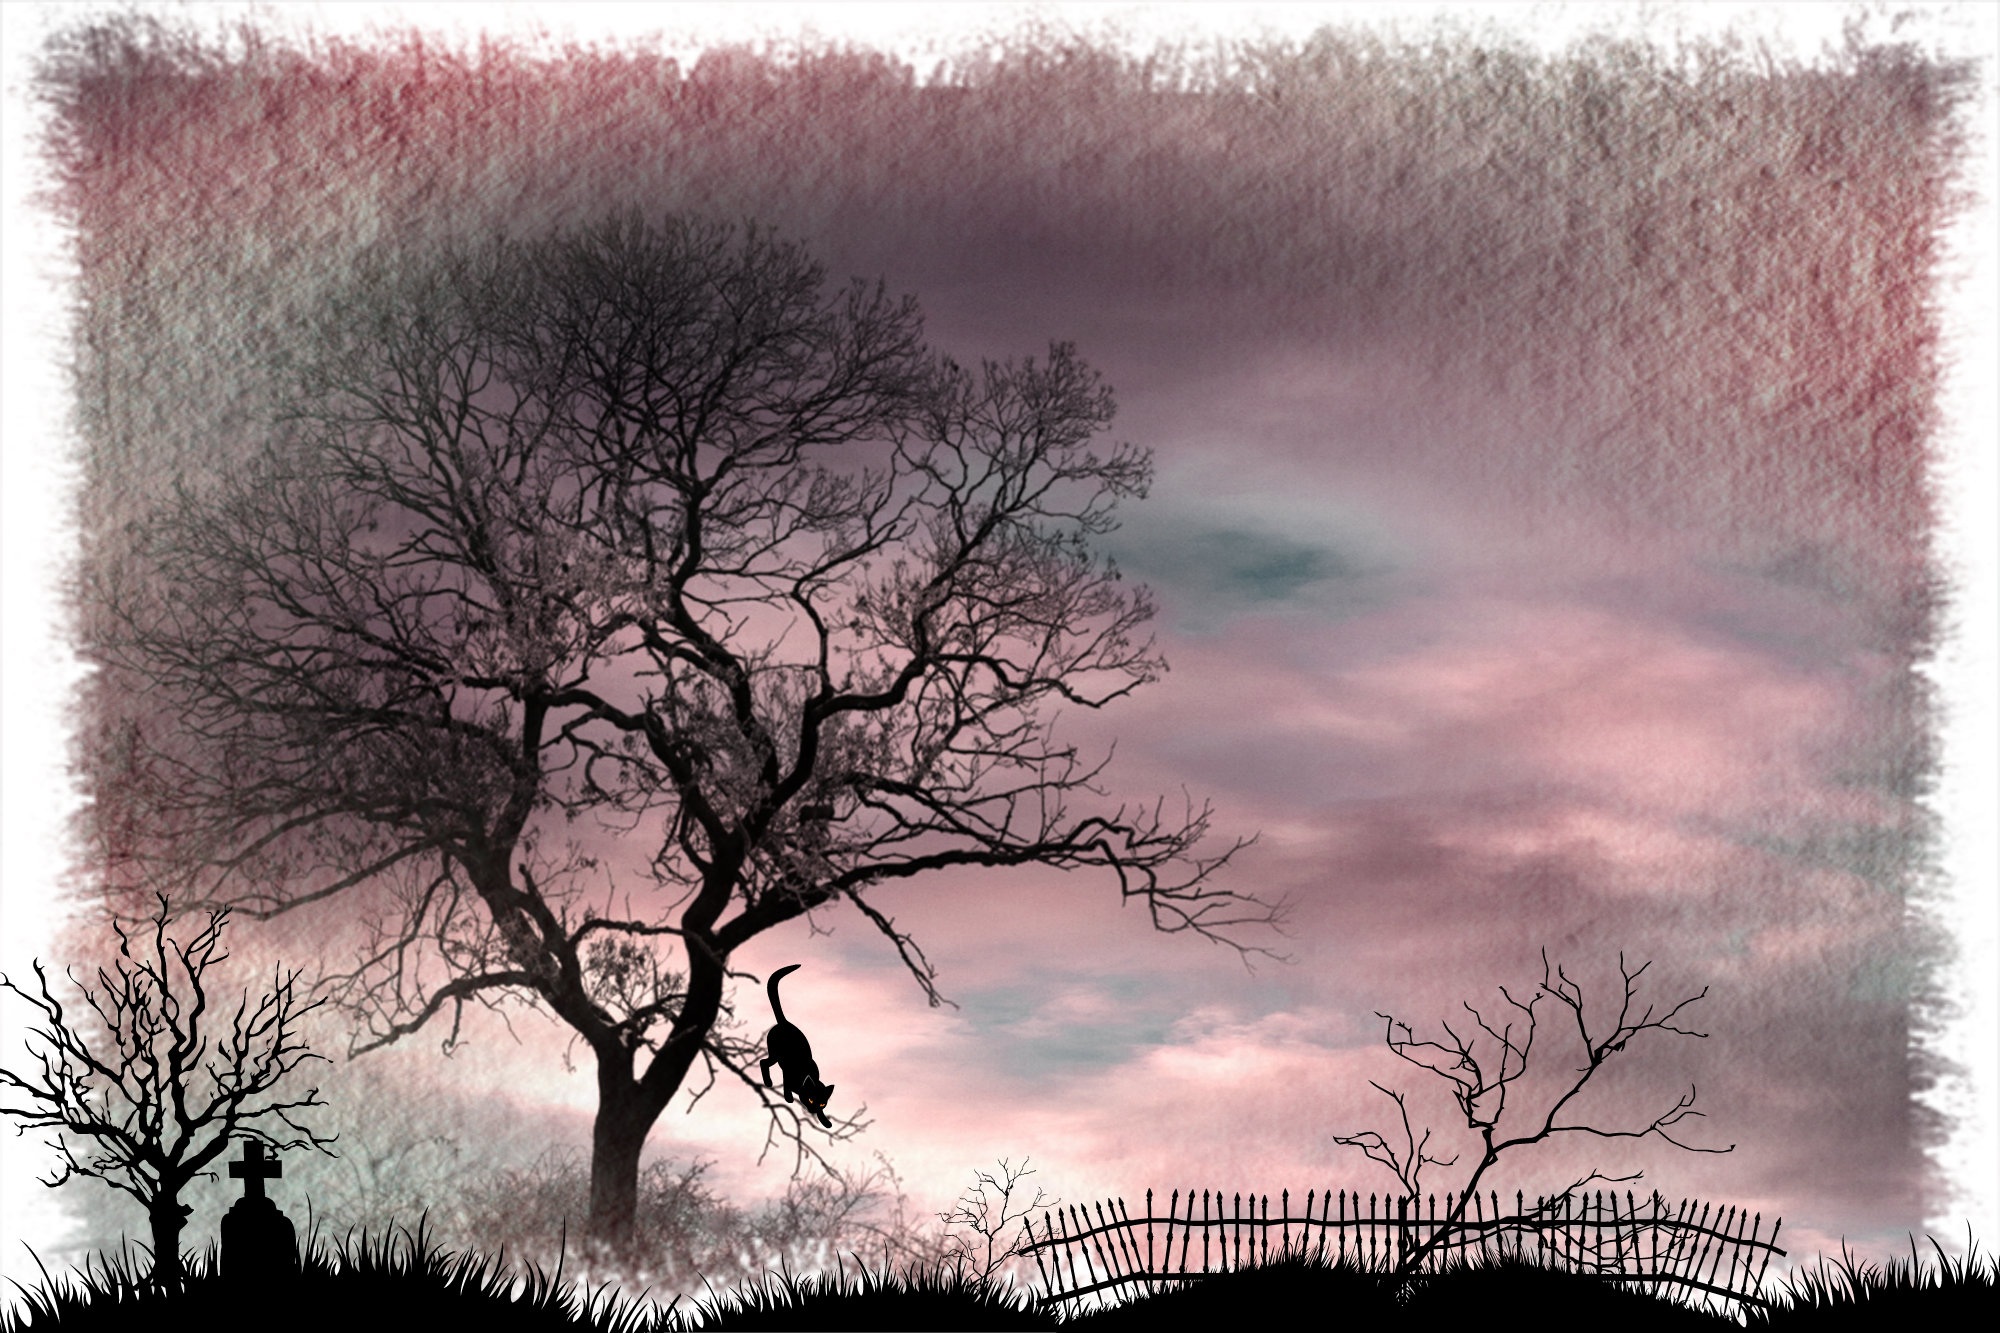
landscape, tree, branch, outline, light, morning, flower, atmosphere, animal, mystical, cat, weather, shadow, cemetery, tombstone, climb, trees, aesthetic, loneliness, branches, weird, creepy, surreal, scene, gloomy, fantasy, mood, backdrop, shilouette, photo montage, shadow play, atmospheric phenomenon, woody plant